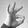
ASL letter: F